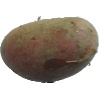
Label: Potato Red 1